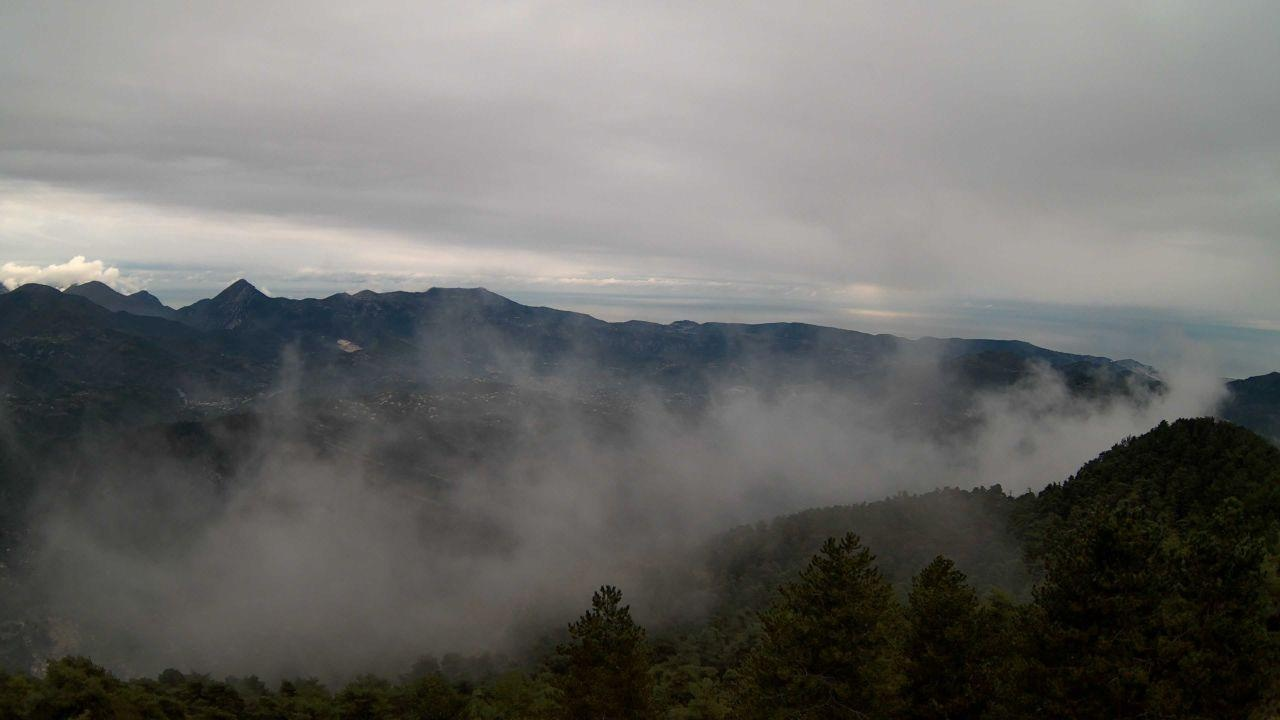
Fire: no
Smoke: no